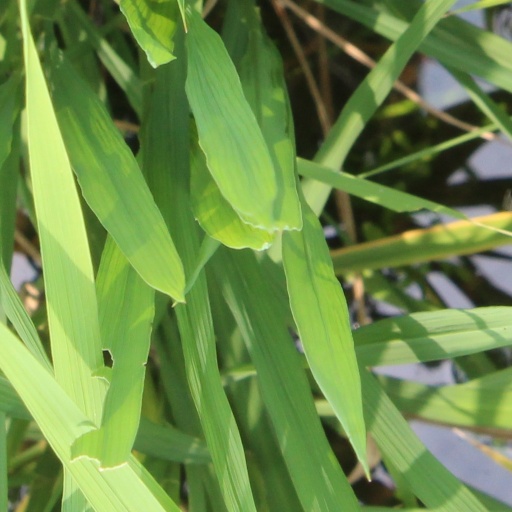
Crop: rice